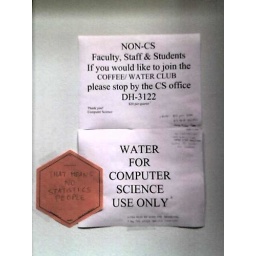
The lone manifestation of computer scientists in the building: wiseass graffiti on this hostile collection of signs over the water cooler.